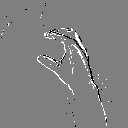
ASL letter: c